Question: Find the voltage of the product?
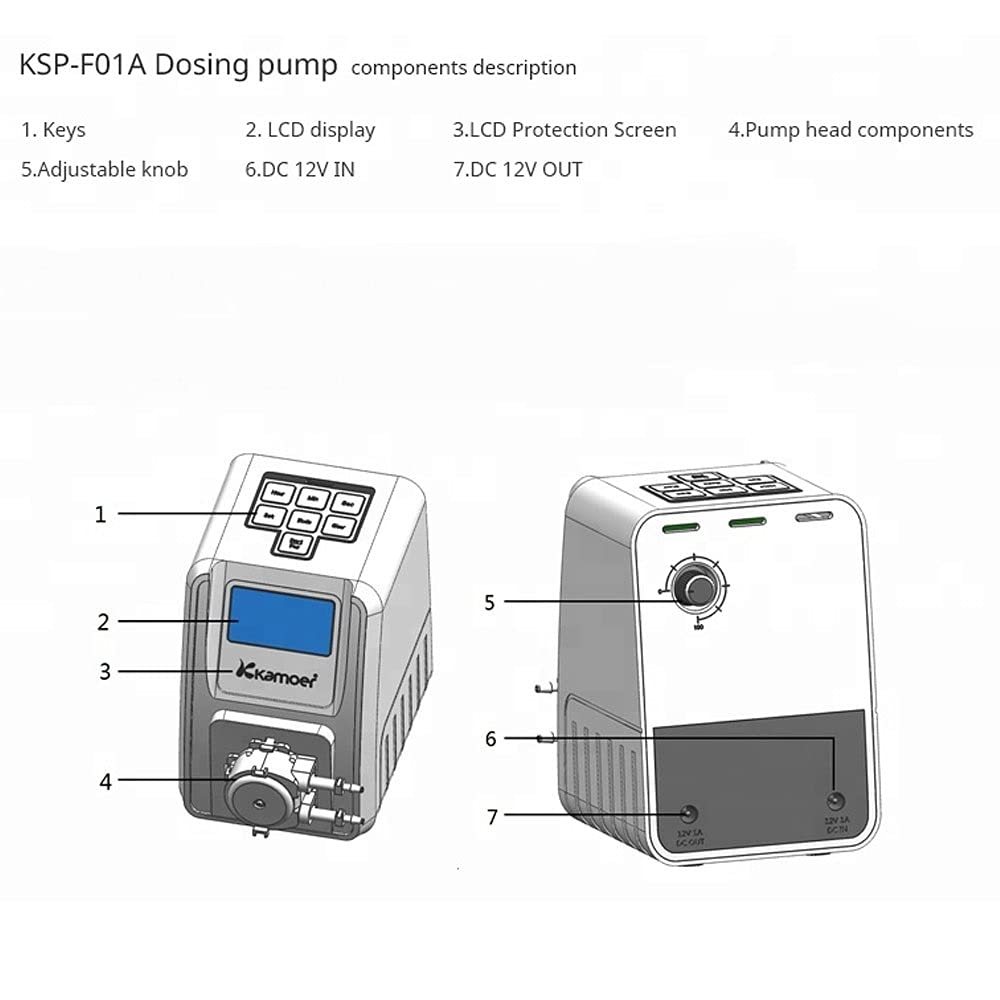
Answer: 12.0 volt